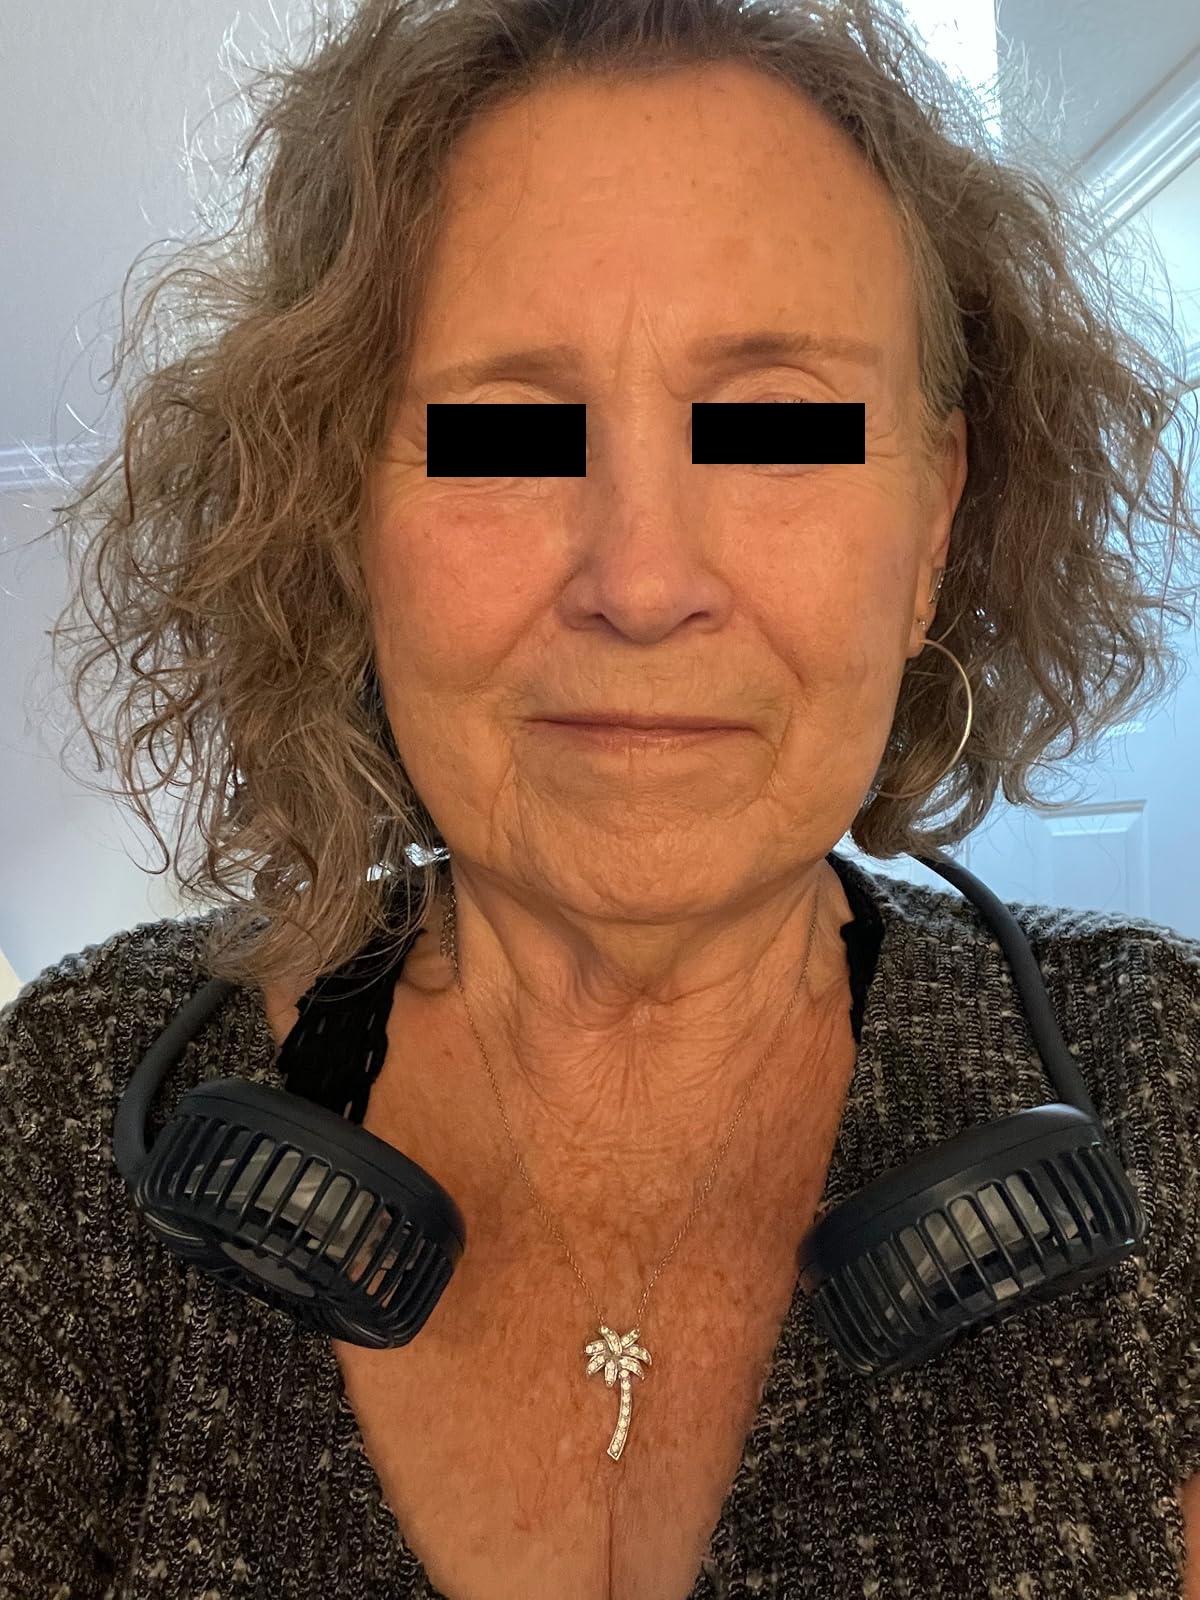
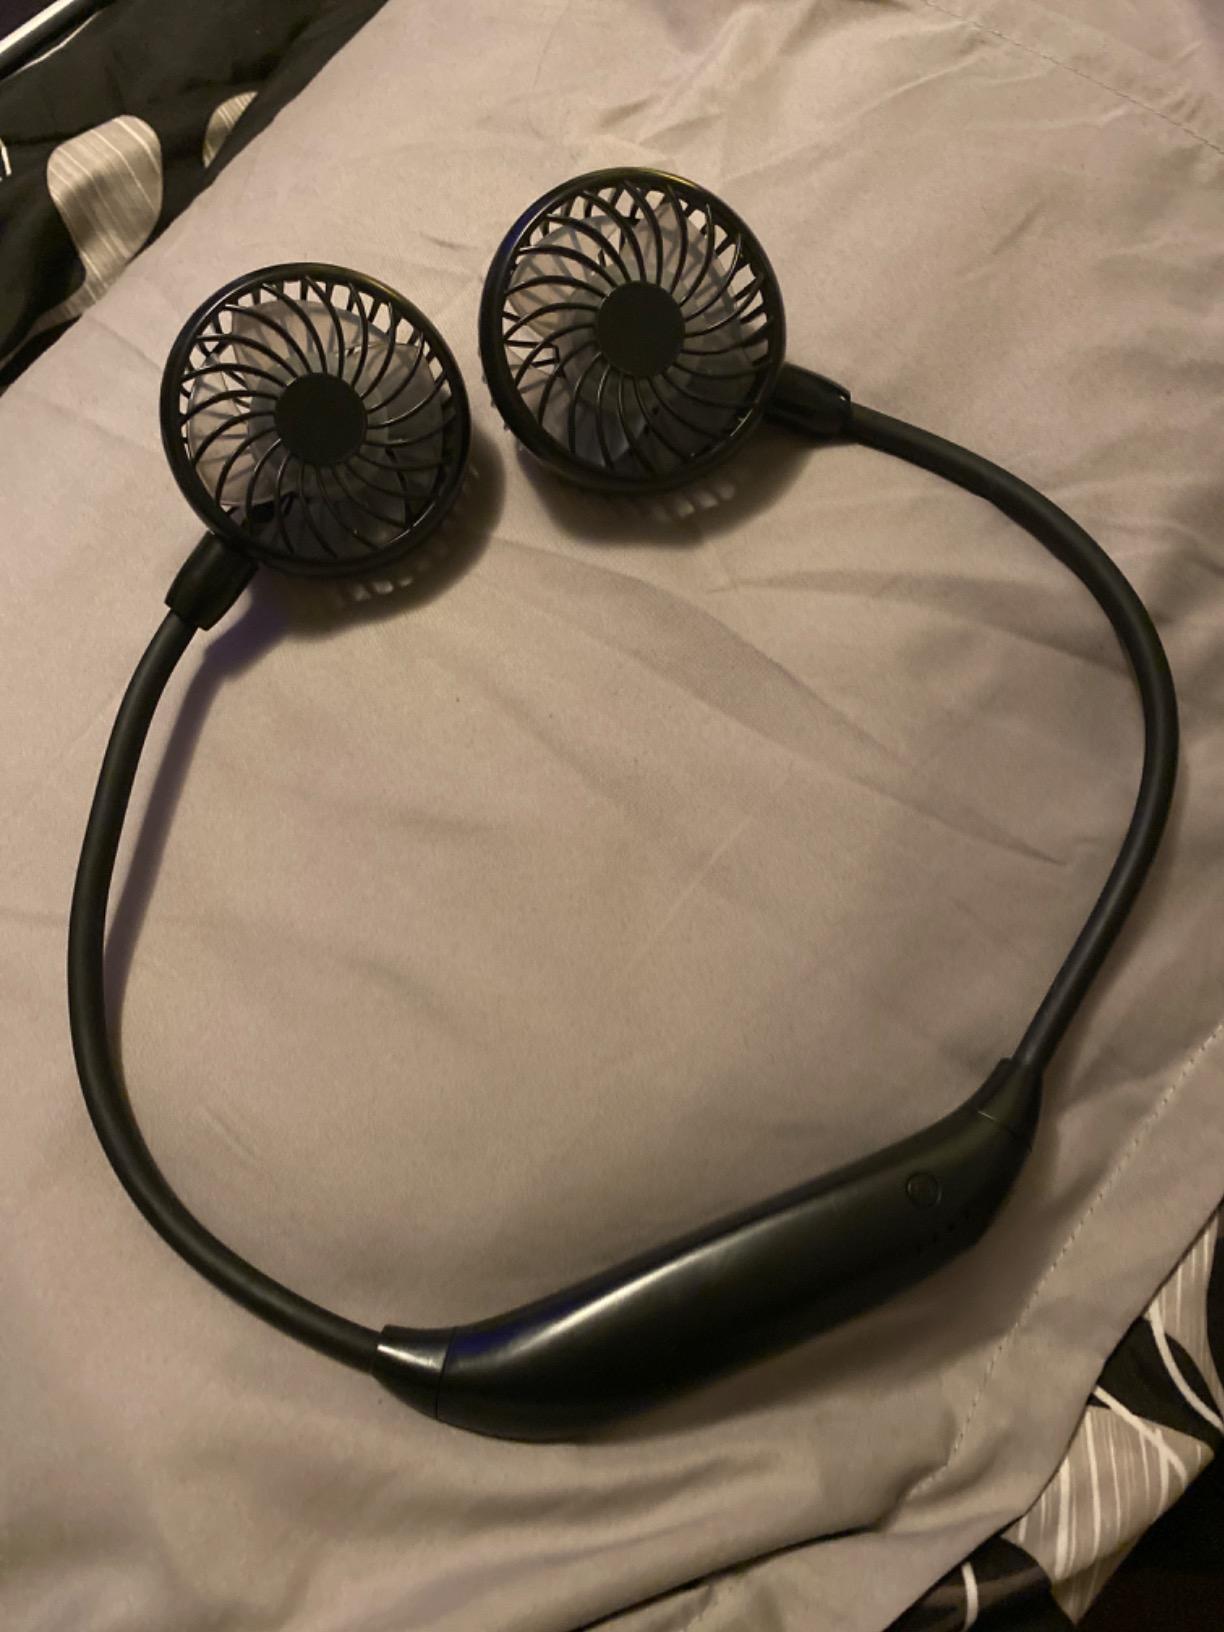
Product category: fan
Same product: no